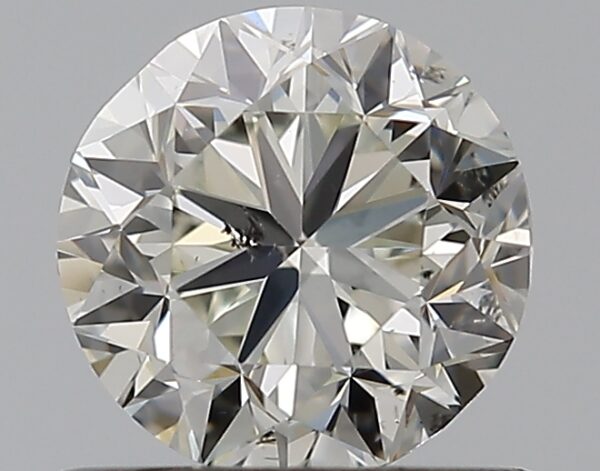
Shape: round
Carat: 0.7
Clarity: SI2
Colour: J
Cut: GD
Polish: EX
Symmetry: GD
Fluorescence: N
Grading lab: GIA
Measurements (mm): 5.35 x 5.44 x 3.59